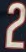
Number: 2